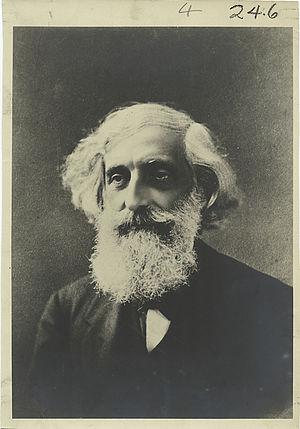
William Chauvenet, est un professeur américain de mathématiques, d'astronomie, de navigation, et de topographie.